Bloodymania III

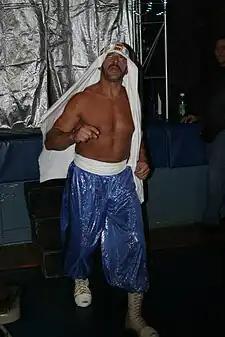
Sabu walking to the ring.

During the second season of SlamTV!, Raven had stolen JCW Heavyweight Champion Corporal Robinson's championship belt. In the third episode, Raven's lackey Sexy Slim Goody knocked Robinson out, per storyline, and Raven began to shave Robinson's afro. Sabu appeared from out of the crowd and scared Raven off. Raven and Goody teamed up against Robinson and Sabu in the following episode, but Raven fled from the match. At Bloodymania II, Raven lost to Robinson in a "Loser leaves JCW" Ladder match. However, it was announced that Raven would return to the company to face his old nemesis Sabu at Bloodymania III in a Raven's Rules match, a match in which there are no disqualifications. Several different managers were announced for the wrestlers, including Sabu being managed by either Evil Dead or Tommy Rich and Raven being managed by Sexy Slim Goody, but the final match saw Raven being managed by Tommy Rich and Sabu coming out alone.